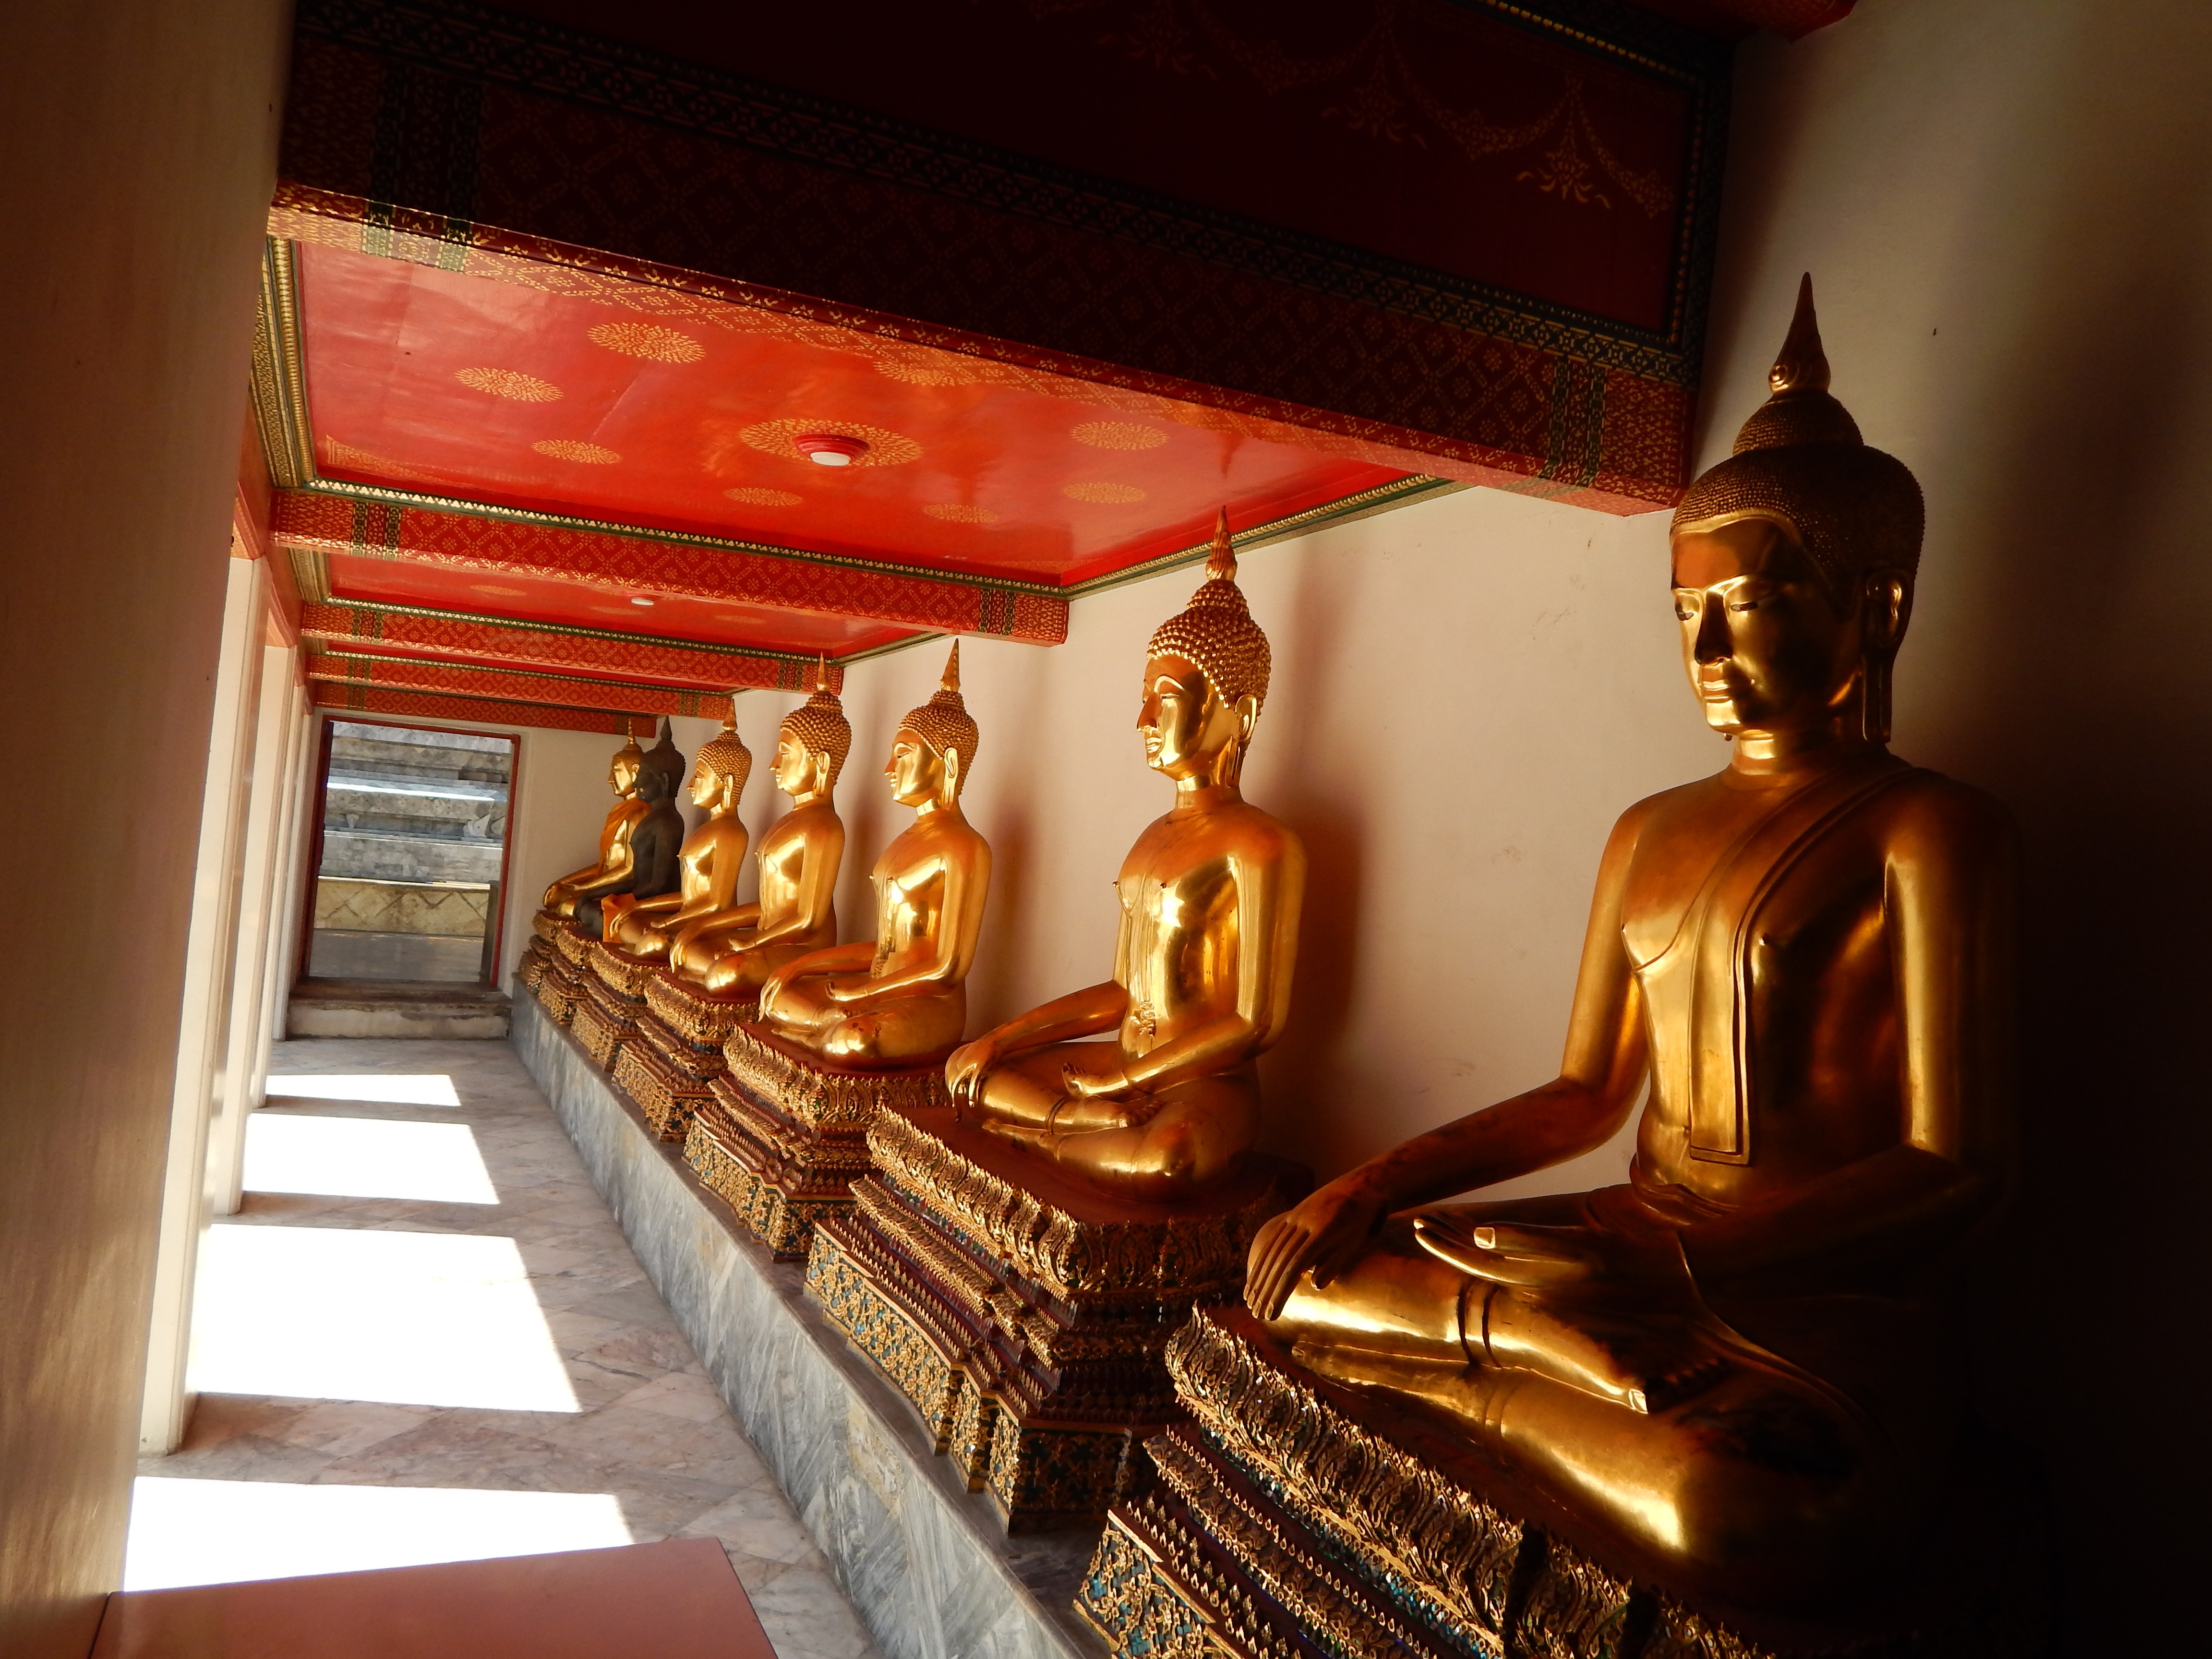
buddhist, buddhism, religion, asia, interior design, religious, temple, shrine, buddha, culture, bangkok, tourist attraction